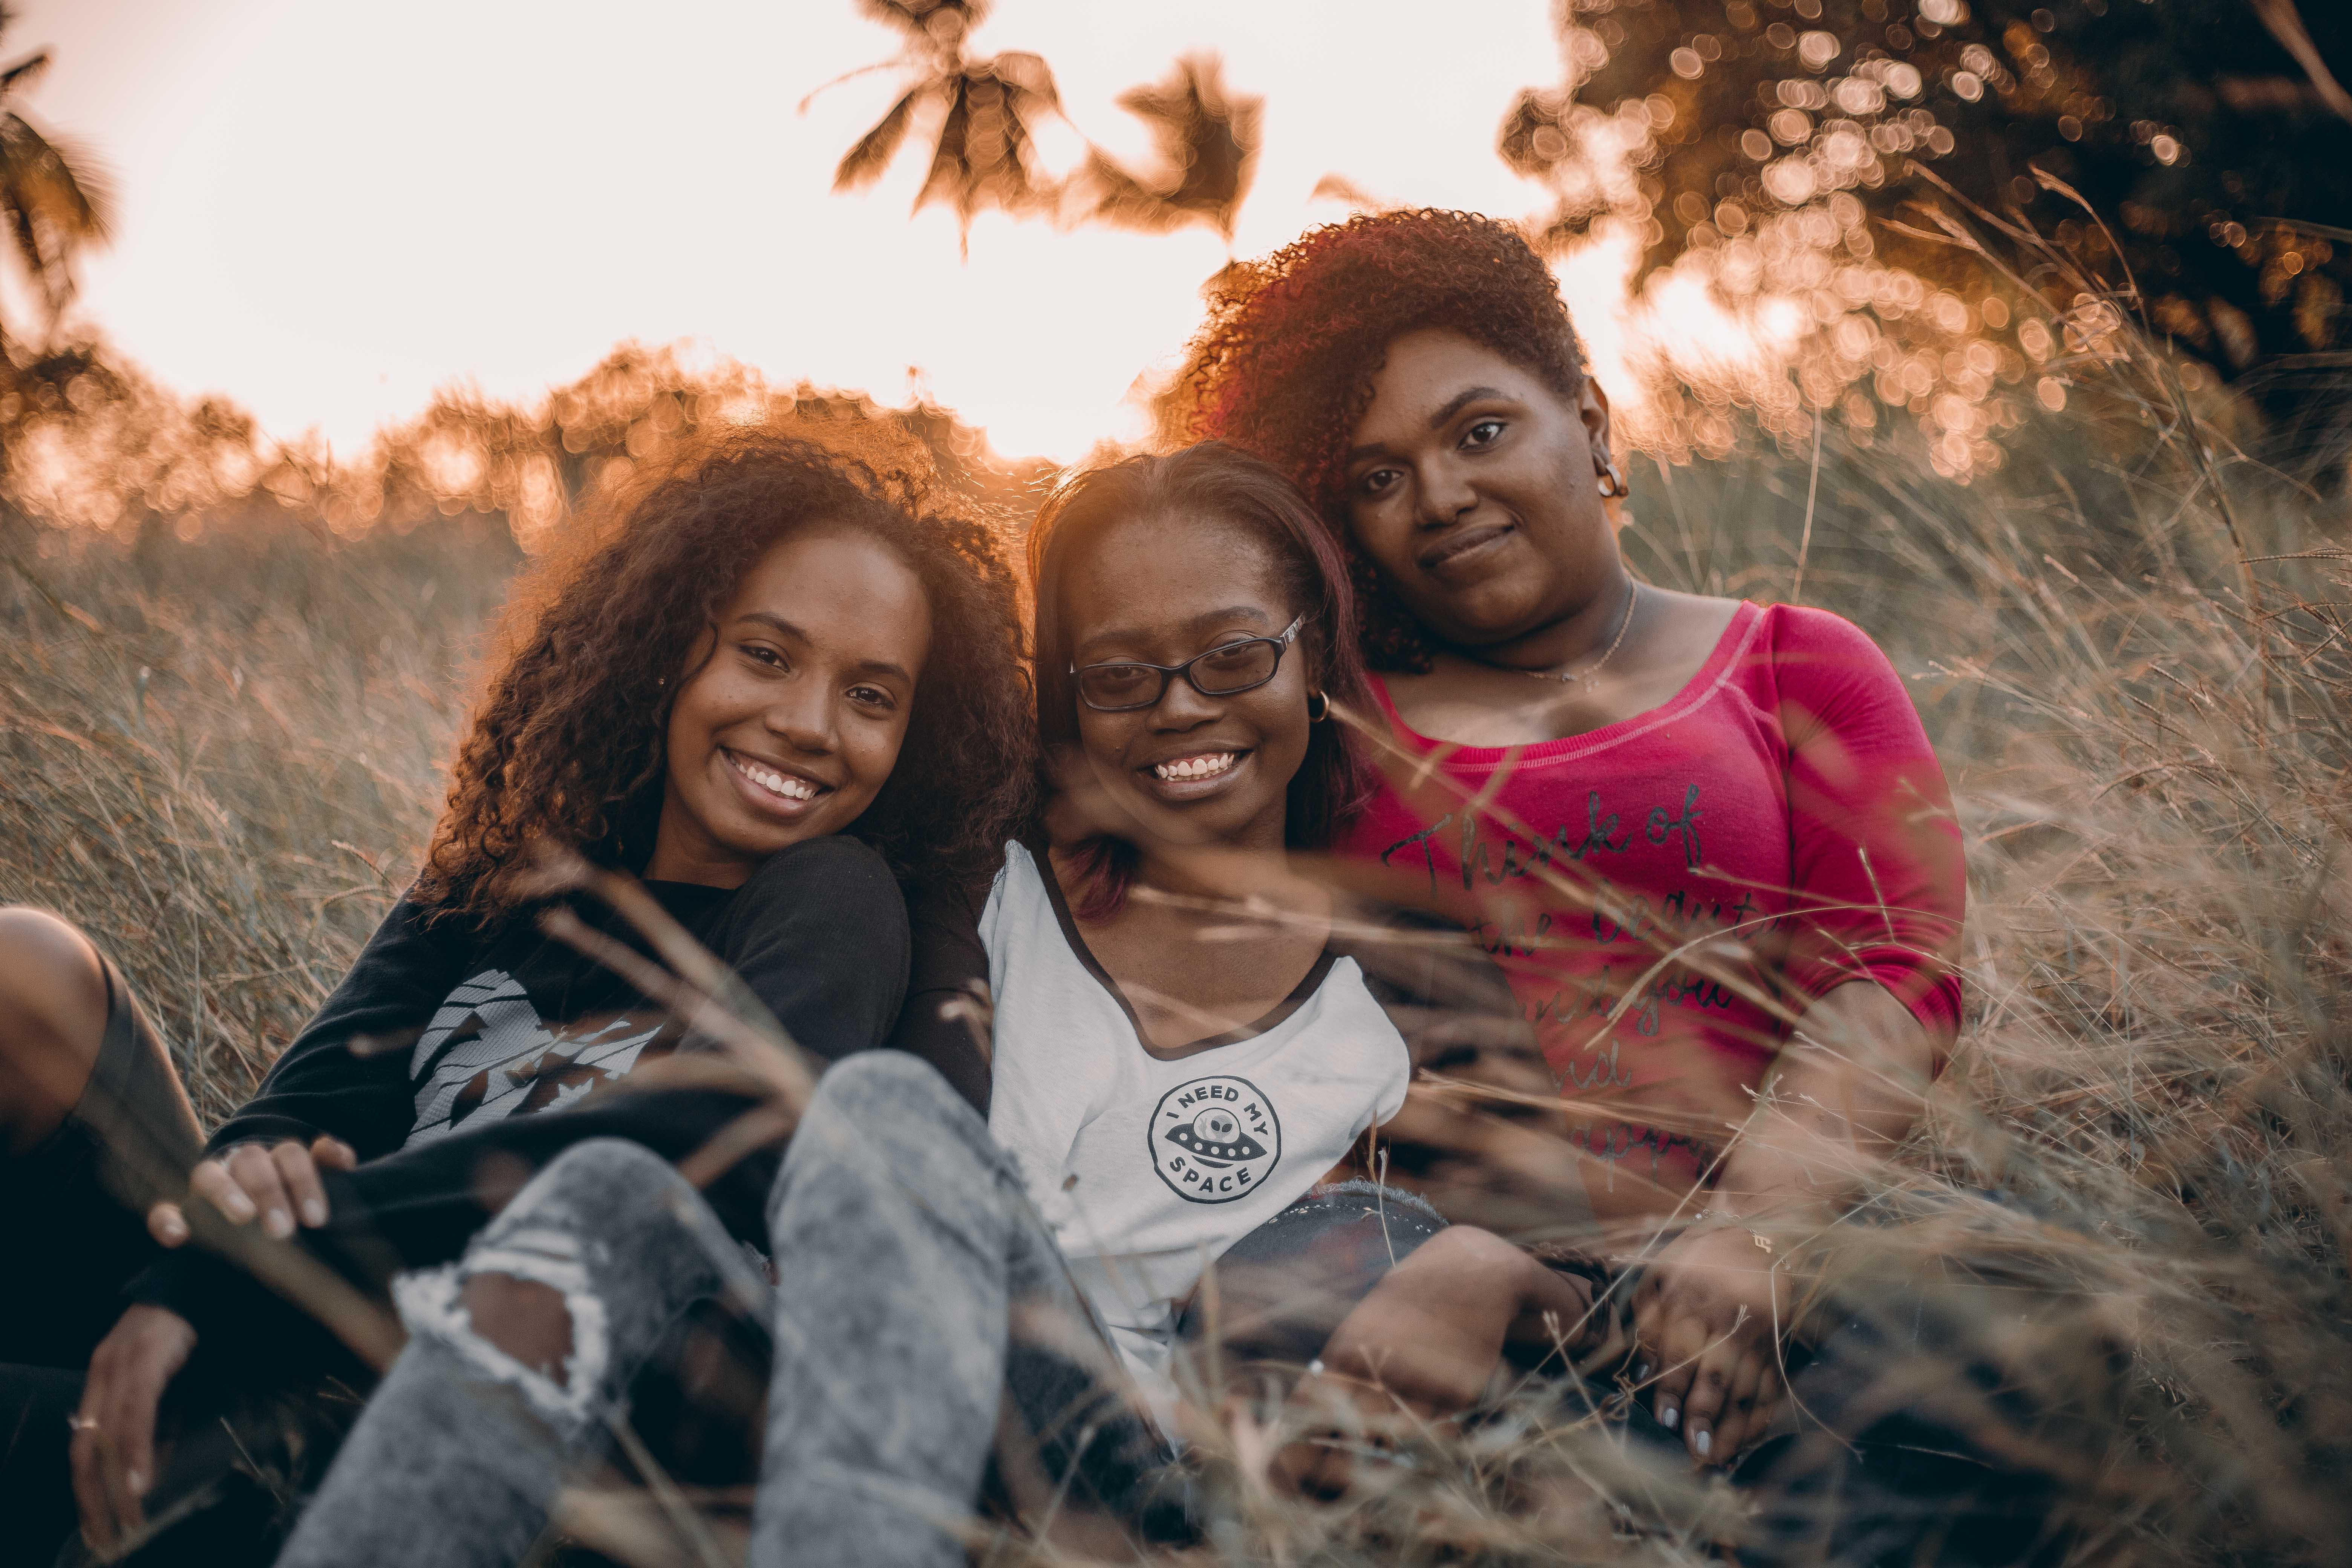
People in nature, people, fun, smile, friendship, happy, photography, human, sky, adaptation, sunlight, love, landscape, plant, laugh, leisure, photo shoot, vacation, flash photography, family, style